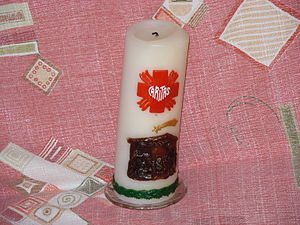
Caritas Internationalis
Lys med organisationens logo
Caritas Internationalis er et internationalt forbund bestående af 165 nationale romerskkatolske bistands- og udviklingsorganisationer samt sociale tjenester, der er aktive i mere end 200 lande og territorier i hele verden. Deres formål er, både samlet og hver for sig, at arbejde for en bedre verden, især for de fattige og undertrykte. Den første Caritas-organisation blev etableret af den unge katolske præst Lorenz Werthmann den 9. november 1897 i Freiburg i Tyskland. Andre Caritas organisationer fulgte efter og Caritas Danmark blev etableret 1947. Caritas Danmarks nuværende generalsekretær er Maria Krabbe Hammershøy.